Time Crisis: Razing Storm

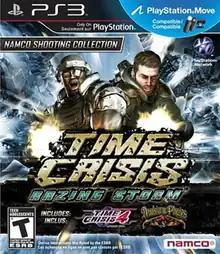
North American cover art

Time Crisis: Razing Storm, known in Japan as Big 3 Gun Shooting, is a compilation of light gun rail shooter video games developed by Nex Entertainment and published by Namco Bandai Games for the PlayStation 3. Featuring full compatibility with both the GunCon 3 light gun and the PlayStation Move motion control system, the compilation consists of ports of various arcade games. Developed by Nex Entertainment and published by Namco Bandai Games, the compilation was released in 2010 in North America on October 19, and in Japan on October 21, which is the launch date of the PlayStation Move in Japan. It was released as part of a bundle with the PlayStation Move, PlayStation Eye and the Shooting attachment for the PlayStation Move in Japan and other Asian countries.